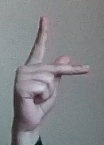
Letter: dha